Kamaraj ministry

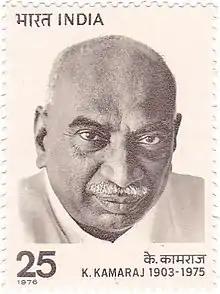
K. Kamaraj commemorative stamp

K. Kamaraj was sworn in as the Chief Minister of Madras State on 13 April 1954. K. Kamaraj ousted Rajaji on 31 March 1954 and was elected the leader of Congress Legislative Party. Kamaraj consolidated his position by offering ministerial position to leaders of Tamil Nadu Toilers Party and Commonweal Party.